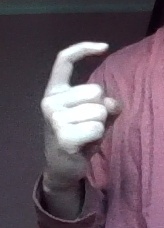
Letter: ra